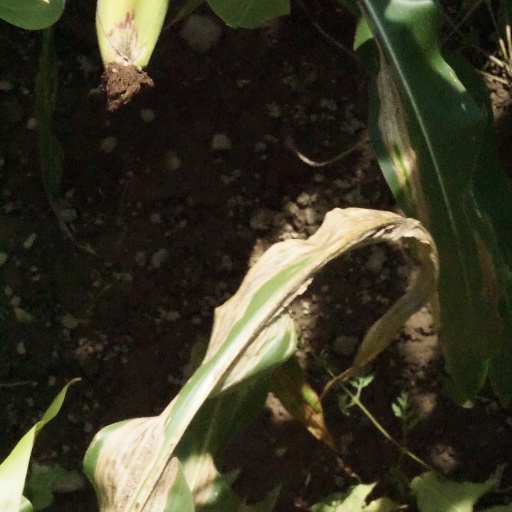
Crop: maize; corn